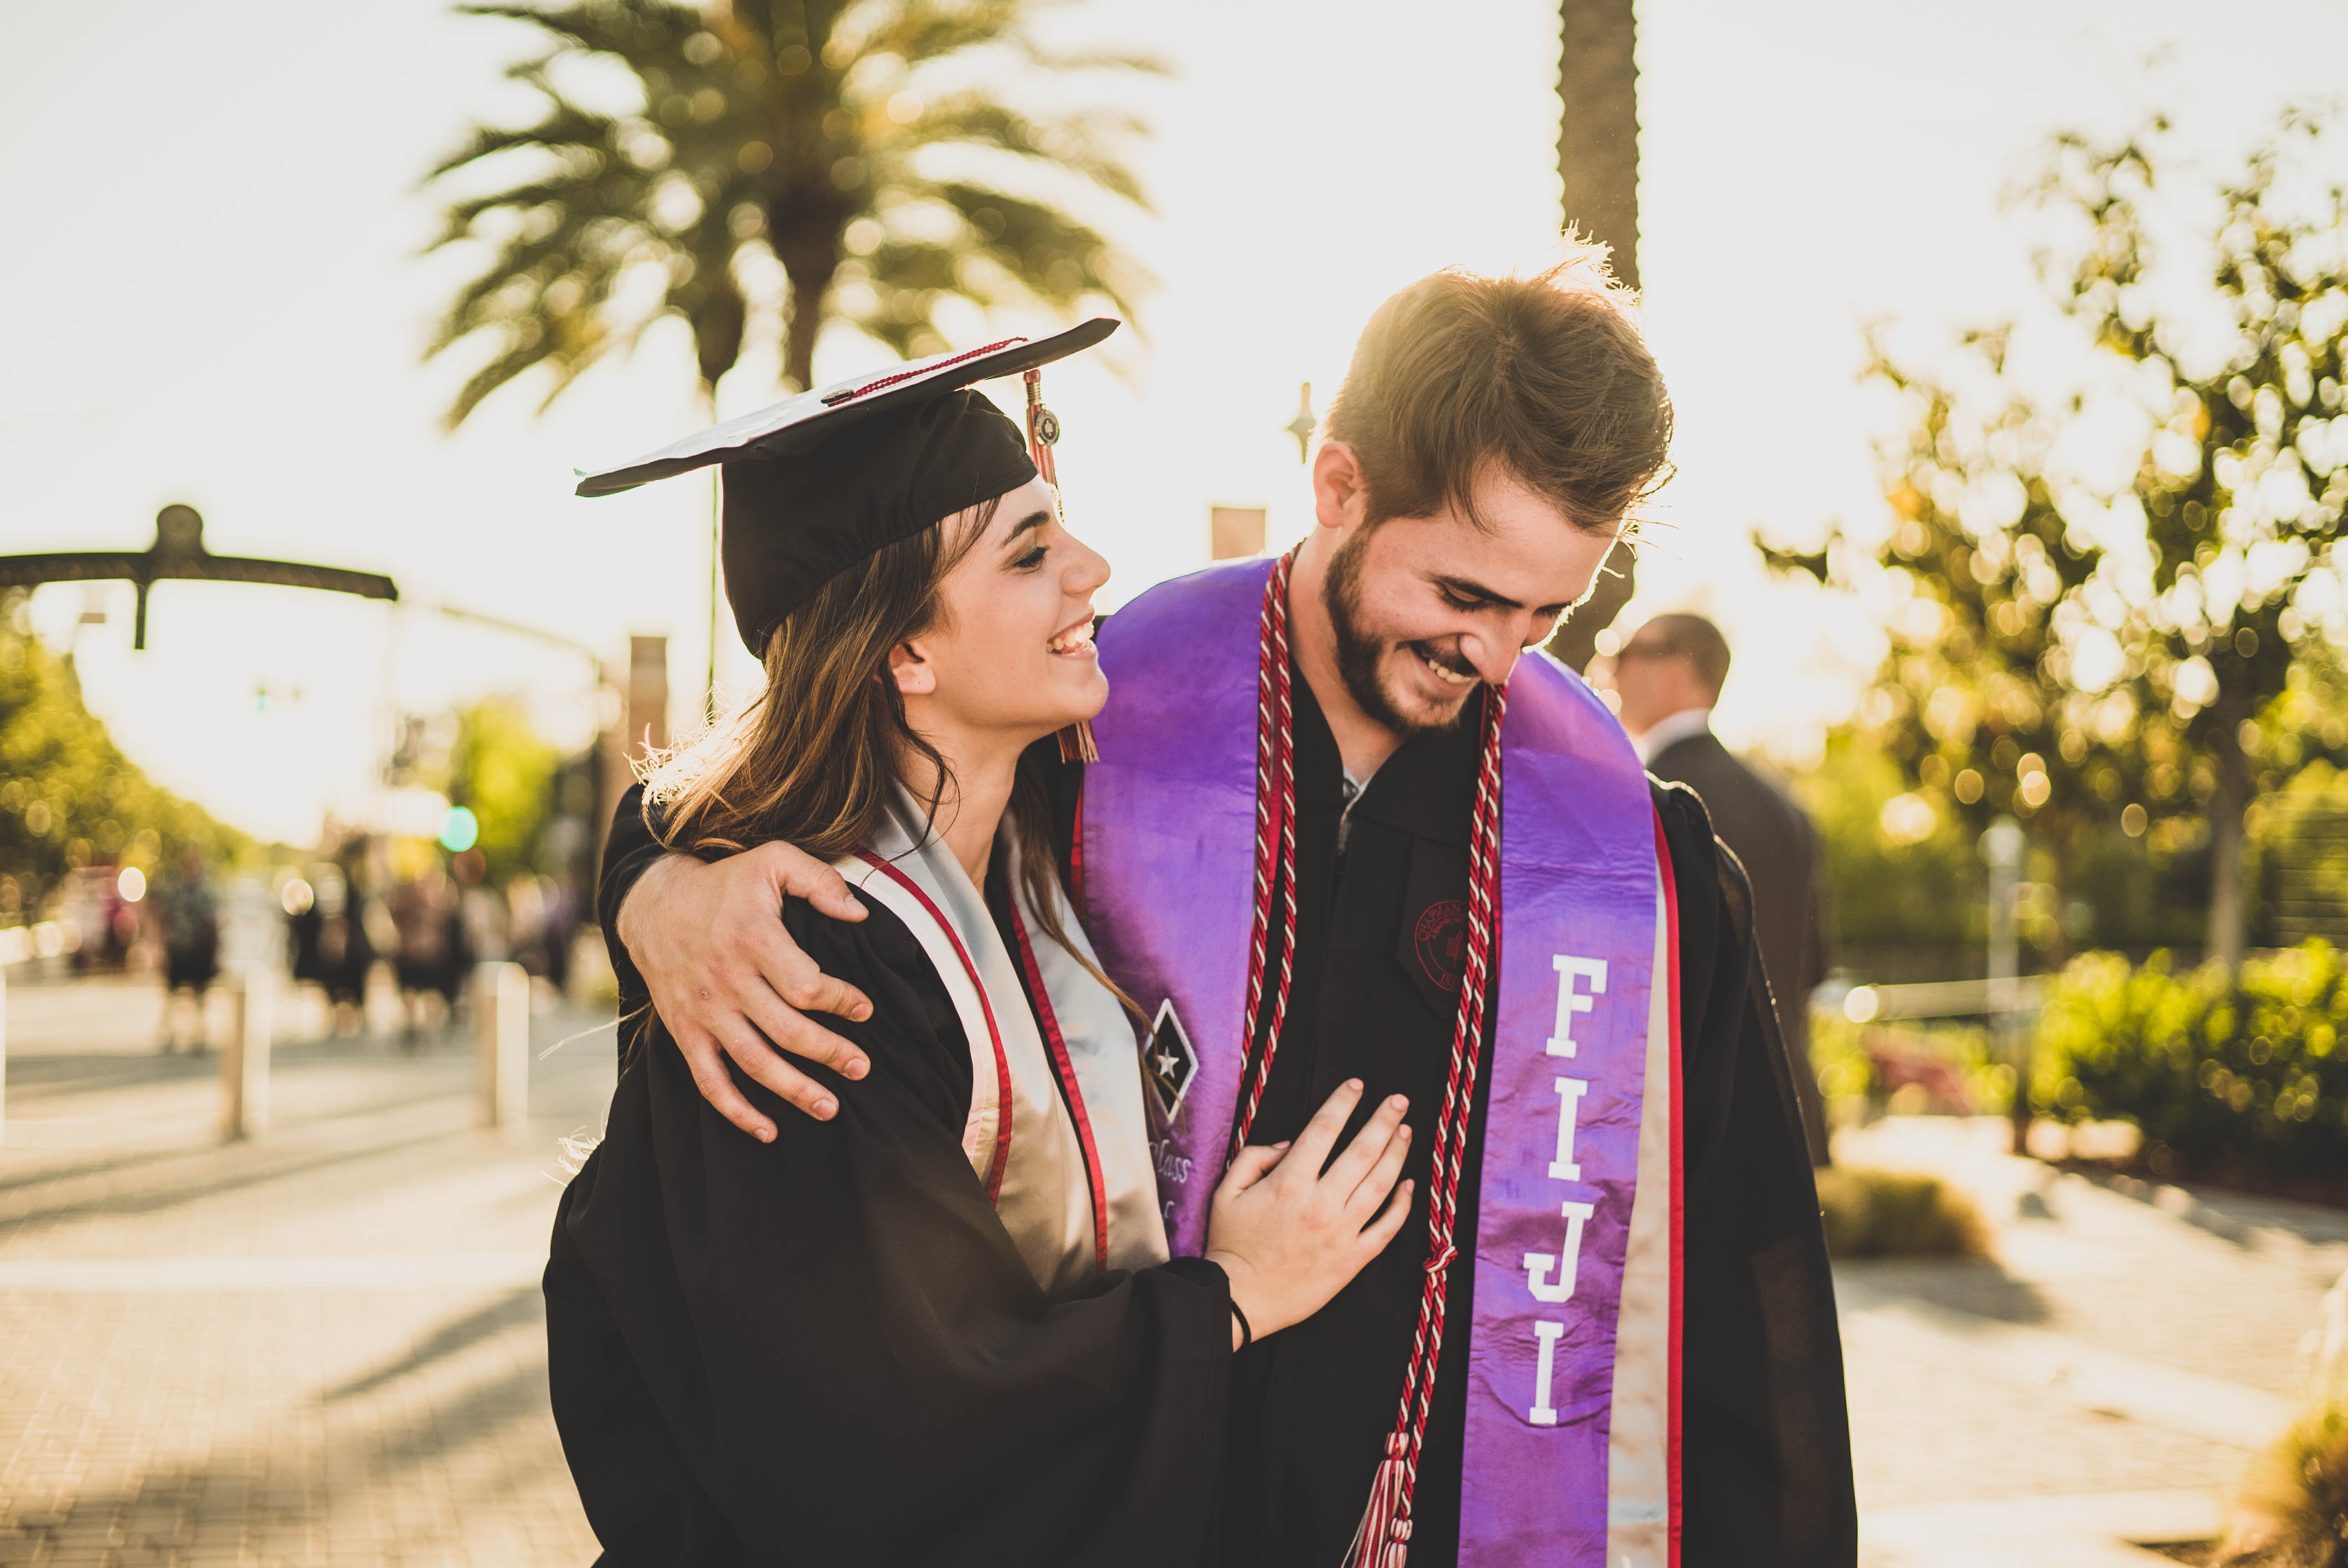
spring, ceremony, event, graduation